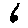
Label: 6